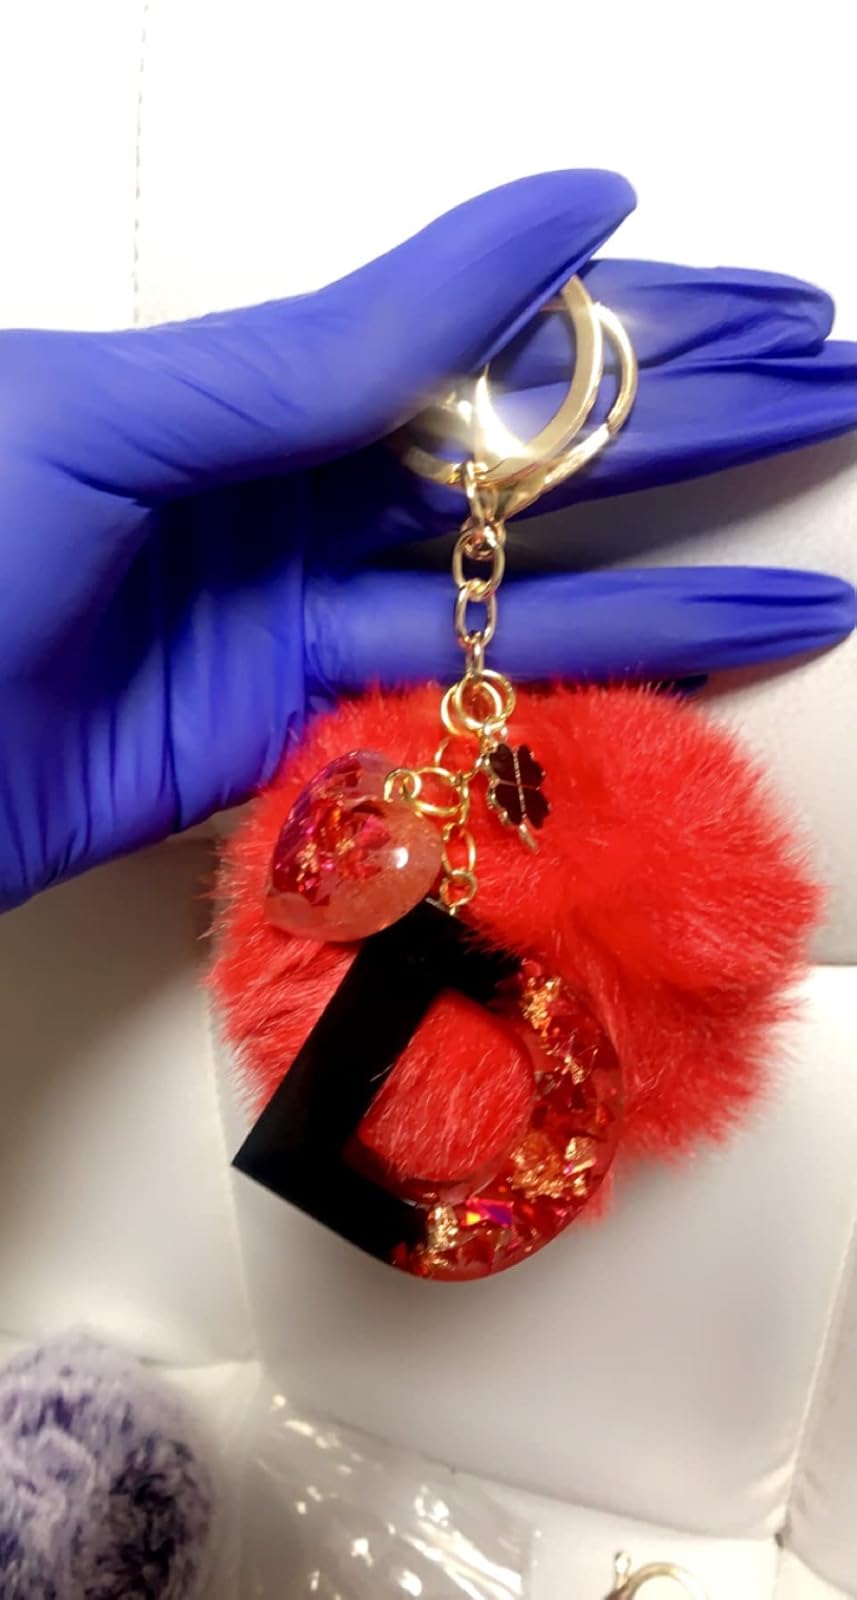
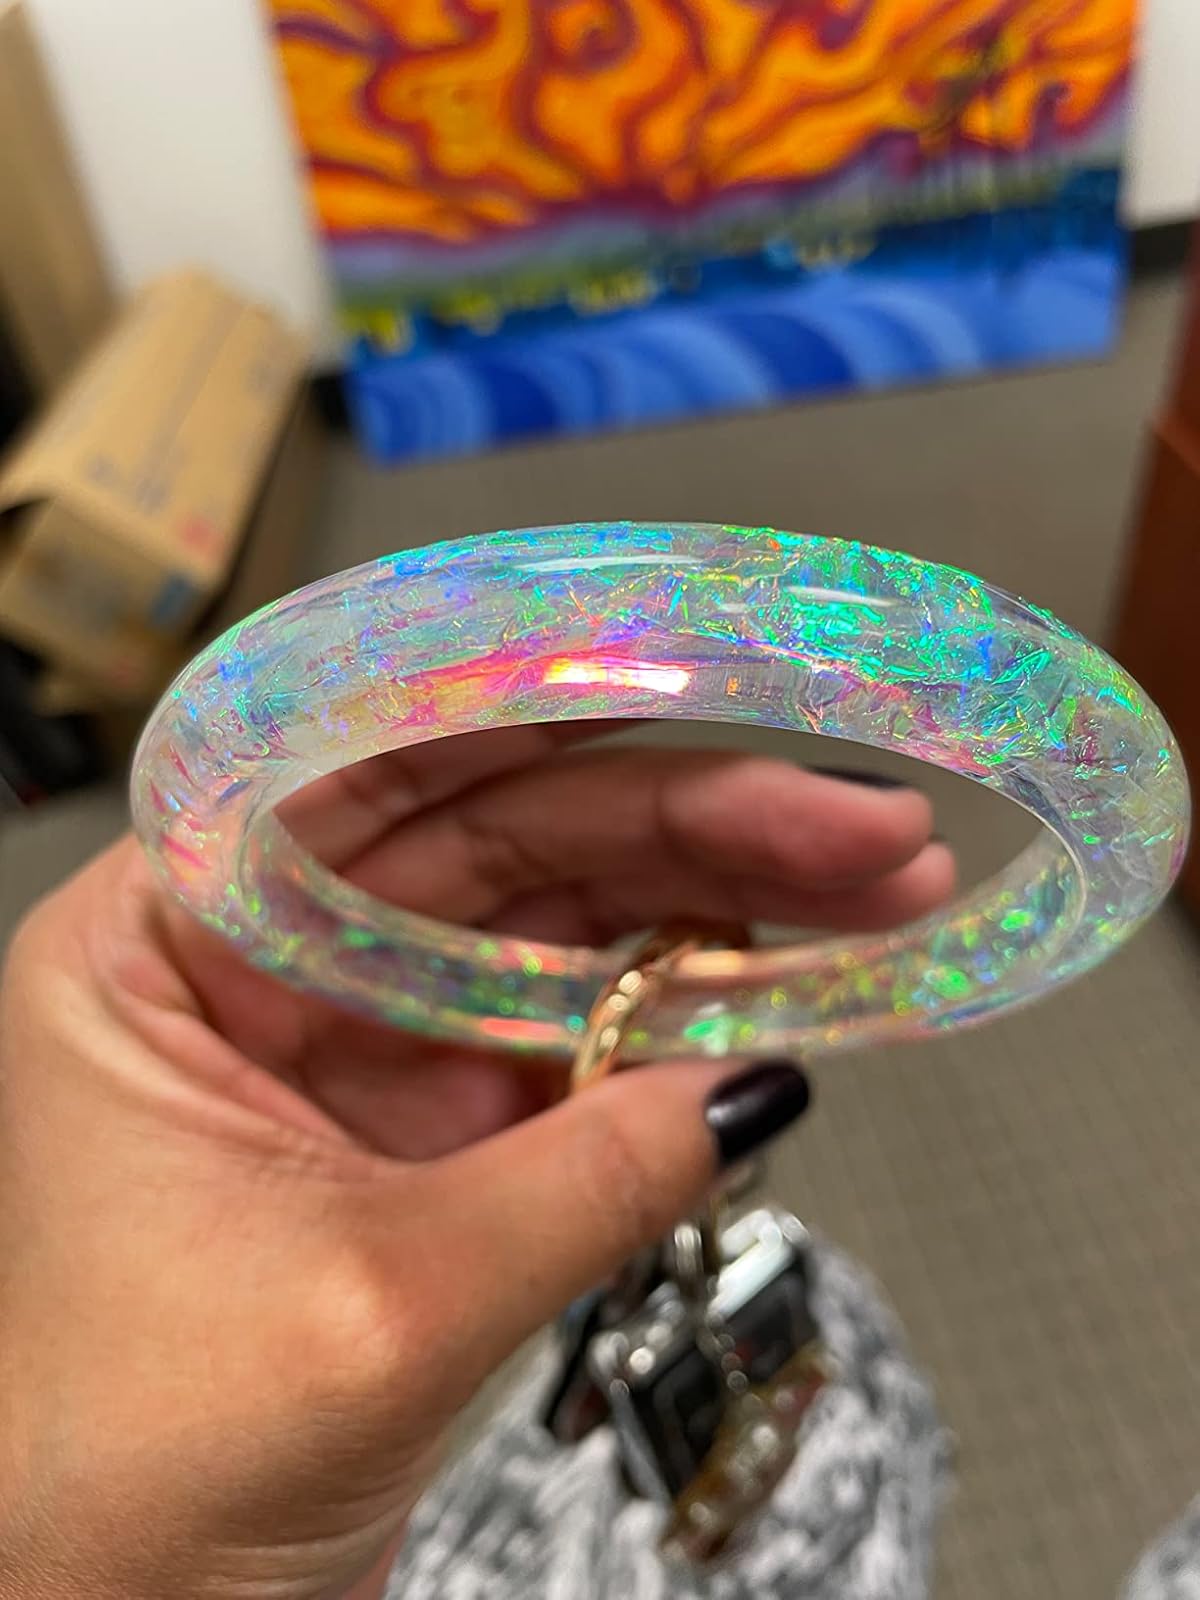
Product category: accessories_keychain
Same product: no